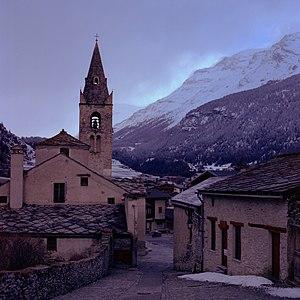
L'église Saint-Michel est une église catholique située à Lanslevillard, en France.